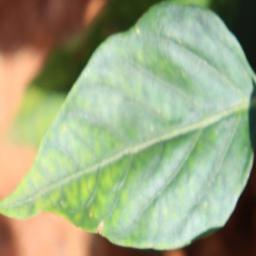
Label: nutritional